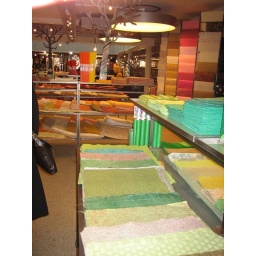
An entire floor of the Paperchase store in Tottenham court road filled with paper. COOOOOOOOL.